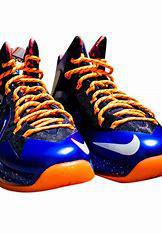
Brand: Nike
Model: Lebron 10